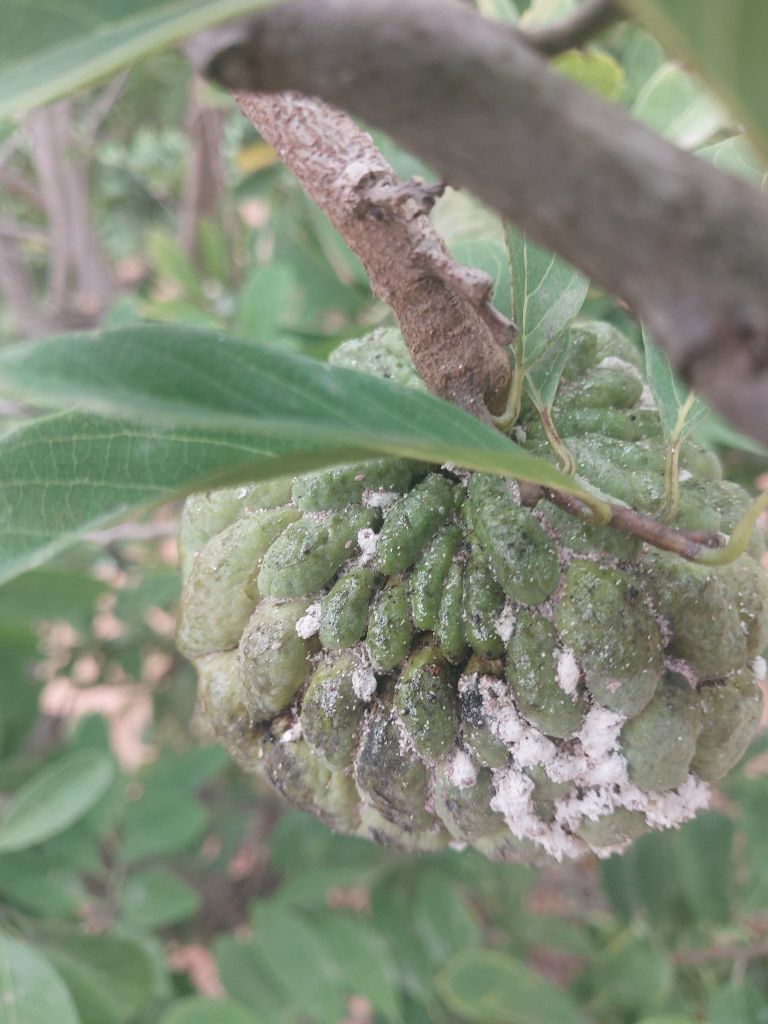
Disease label: Mealy Bug